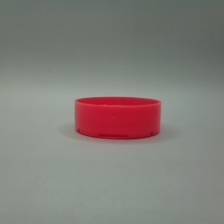
Color: red/orange/pink/fuchsia/brown
Cap type: dual flip-top cap